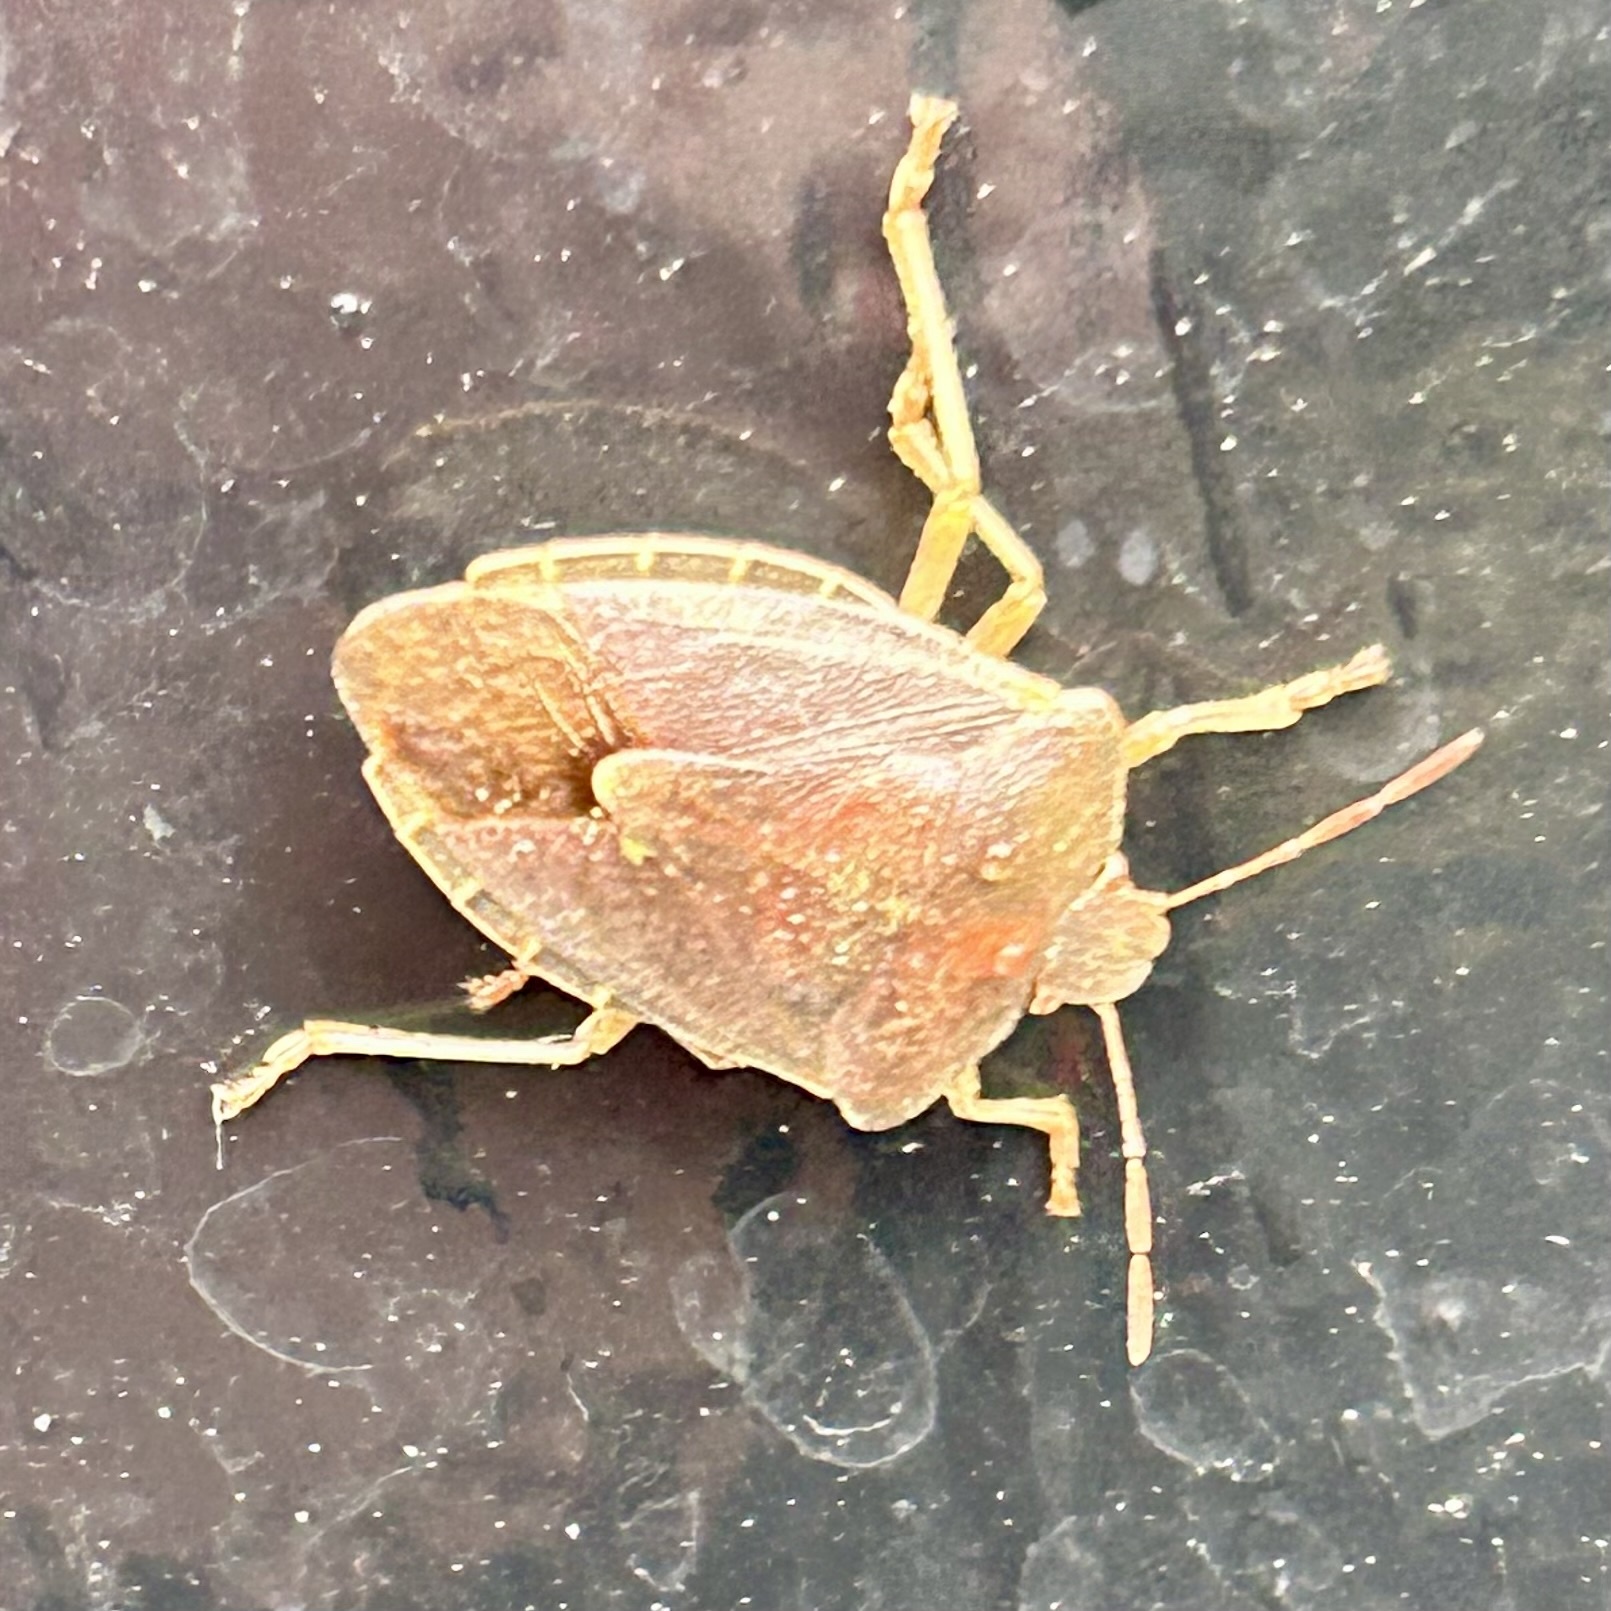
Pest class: stink_bug